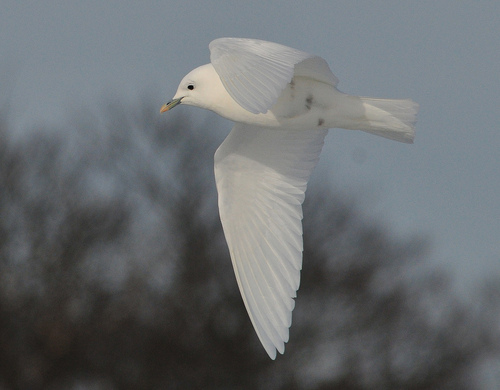
this bird is white on its entire body except its beak which is yellow and grey.
a whole white bird that is in mid flight. it's beak starts at orange at the tip and goes to black towards the base.
the bird is white with long wide white wings and a wide tail.
a bird with a white head and a white belly.
bird with brown beak, and black eye and the remaining parts are white, the size is proportional with the body sizea beautiful white bird flying with white wings, a medium beak size.
a pure white bird with long wings and short tail, a gray beak tipped with orange.
this bird is all white and has a long, pointy beak.
this medium sized bird is all white, other than it's light orange tipped beak.
this bird has wings that are white and has a yellow bill
Species: Ivory Gull